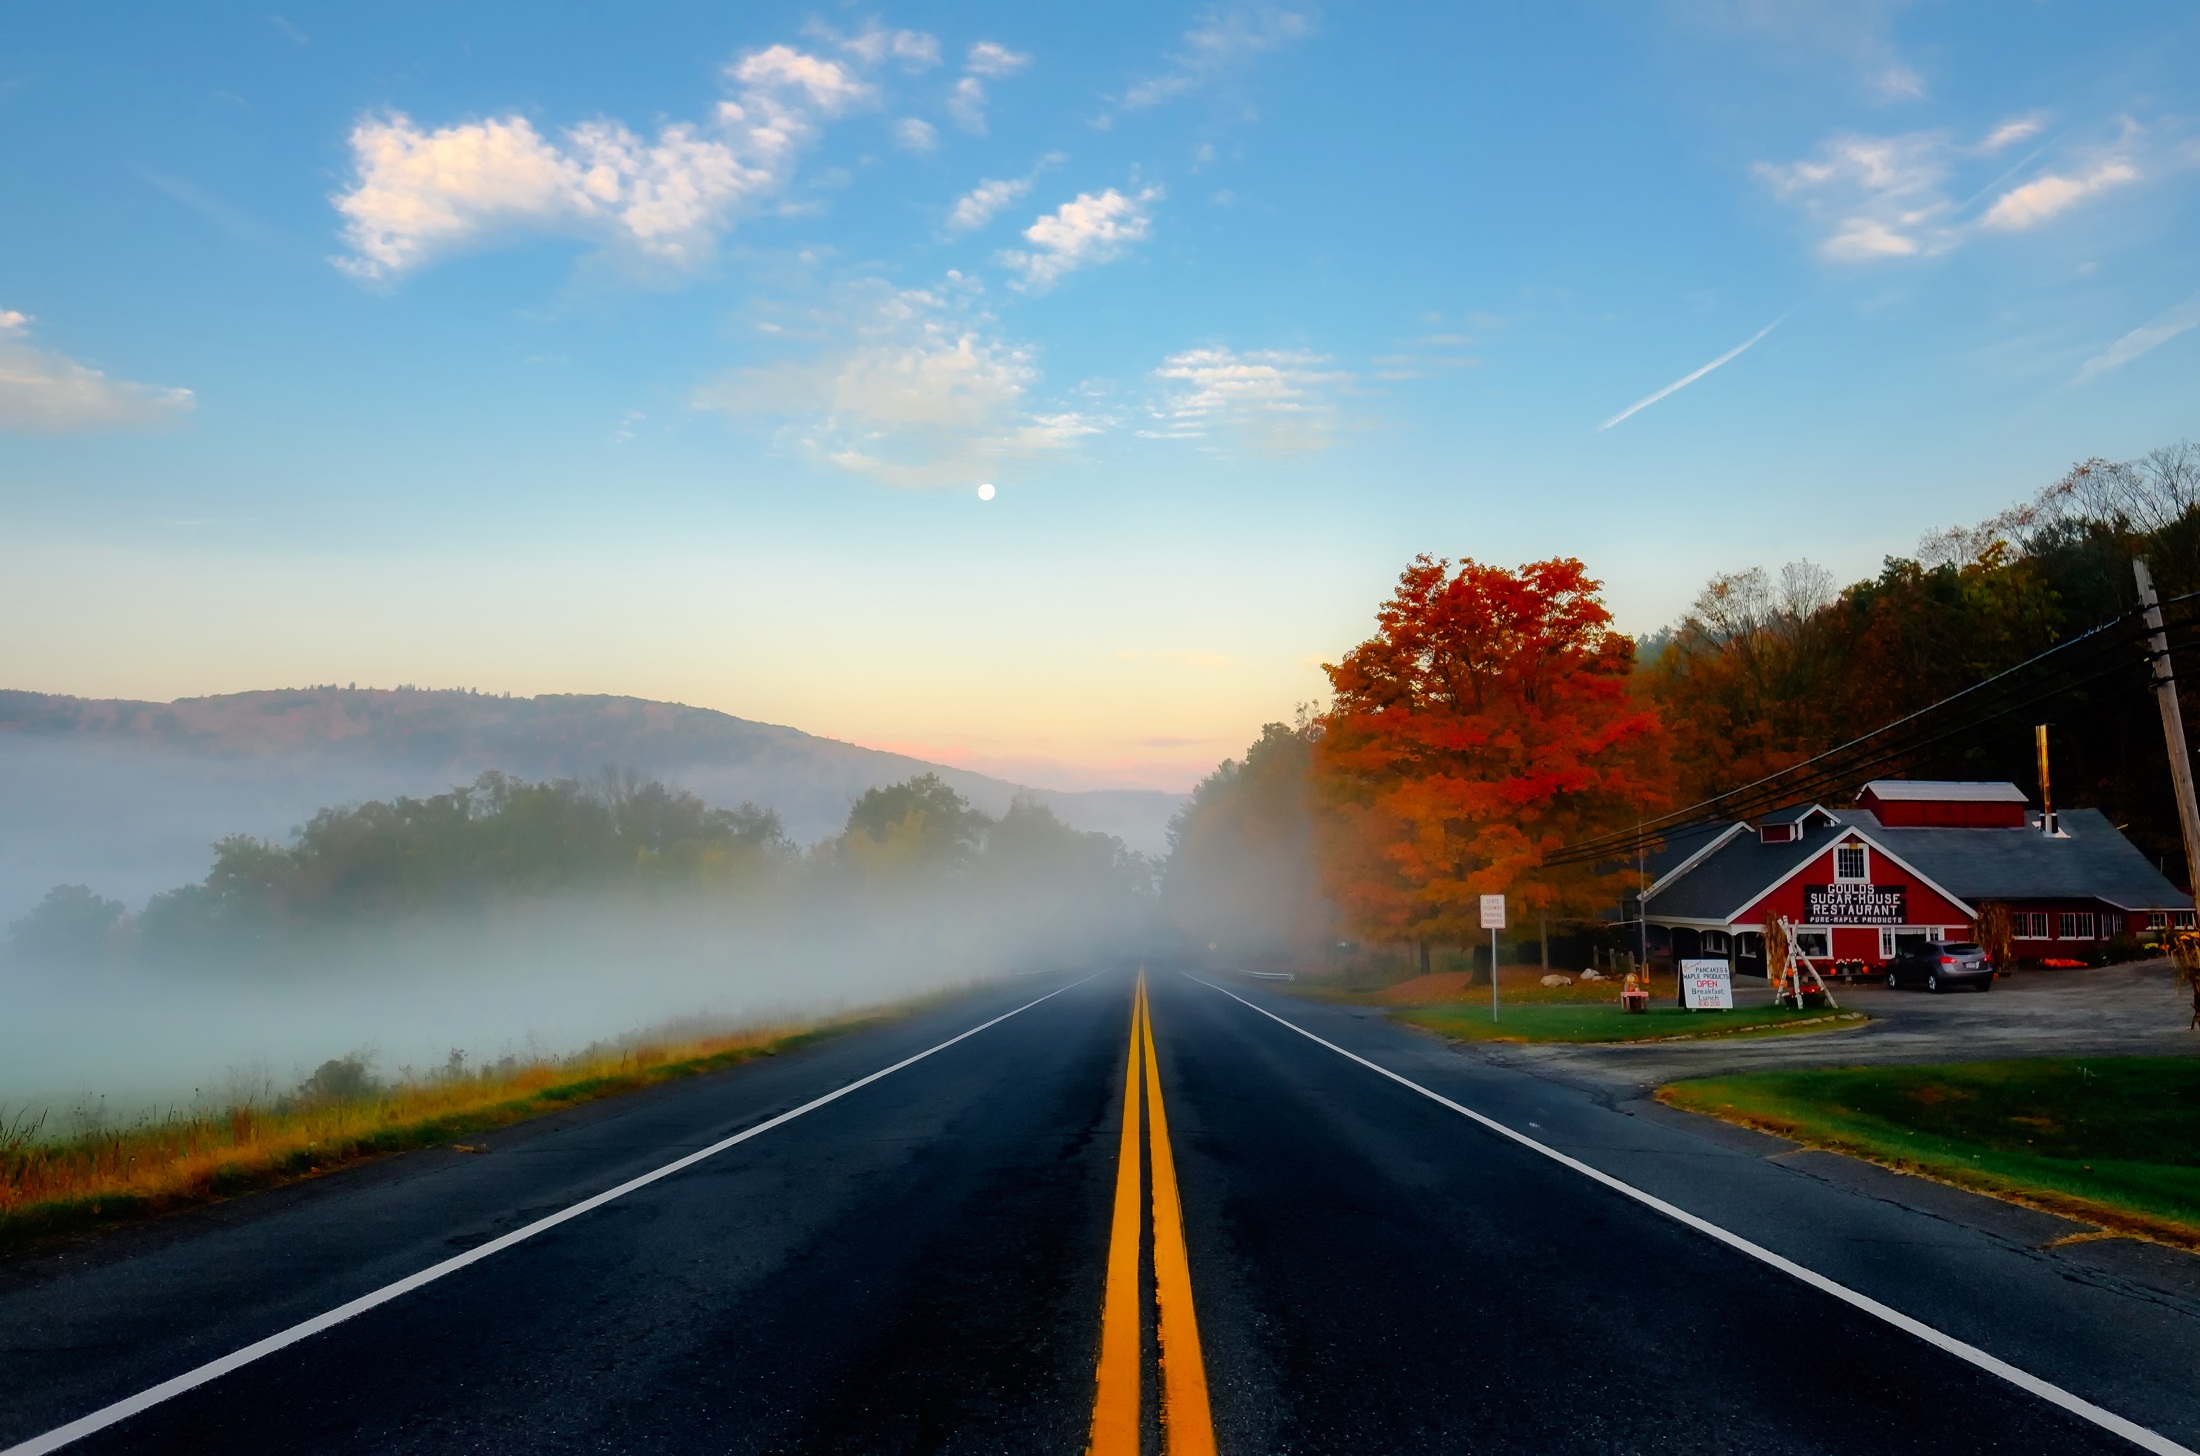
landscape, tree, nature, forest, horizon, mountain, cloud, plant, sky, fog, sunrise, road, mist, car, sunlight, morning, fall, hill, highway, dawn, atmosphere, mountain range, country, asphalt, evening, rural, scenic, autumn, market, lane, highland, trees, road trip, outdoors, woods, hdr, clouds, colors, mountains, infrastructure, daybreak, beautiful, massachusetts, rural area, road surface, mode of transport, atmosphere of earth, computer wallpaper, controlled access highway, mount scenery